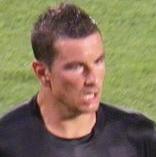
Age: 27